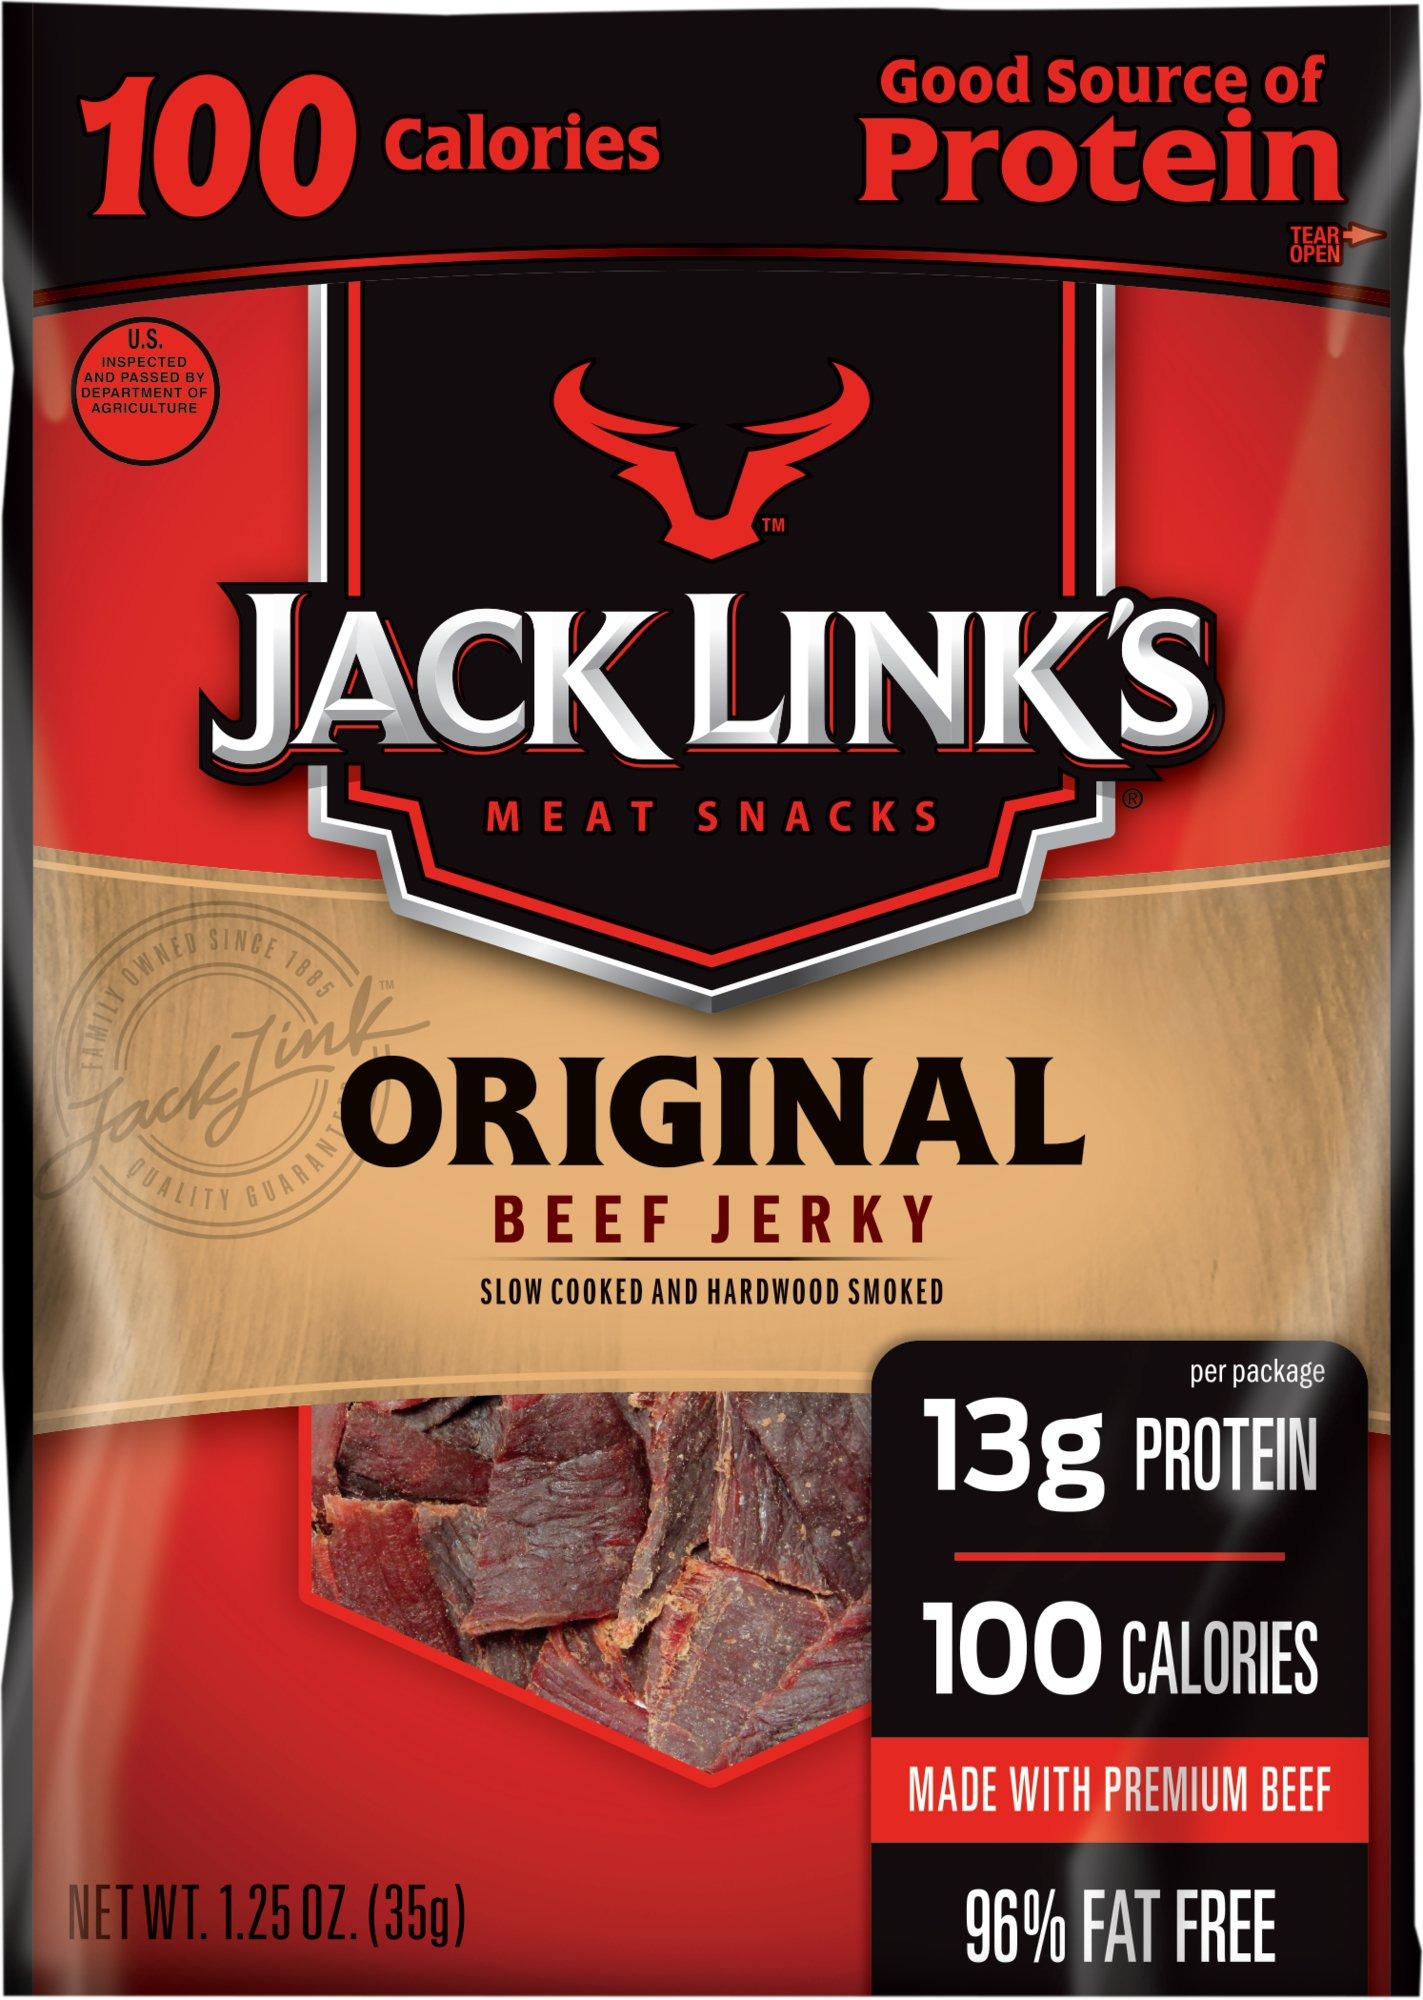
Item Name: Jack Link's Meat Snacks Beef Jerky, Original, 1.25 Ounce (Pack of 10)
Bullet Point 1: 97% fat-free
Bullet Point 2: 13G of protein
Bullet Point 3: No artificial preservatives
Bullet Point 4: No sodium nitrates
Value: 12.5
Unit: ounce

Price: 15.11